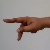
The image shows a hand gesture representing the letter 'P' in Indian Sign Language.